Giulio Dressino

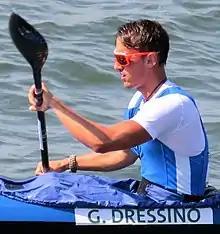
Dressino at the 2016 Olympics

Giulio Dressino (born 5 November 1992) is an Italian canoeist. He placed sixth in the K-2 1000 m and 14th in the K-4 1000 m events at the 2016 Summer Olympics.